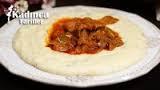
Yemek: hunkar_begendi